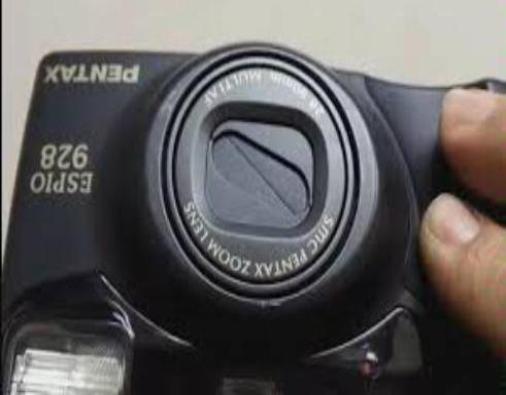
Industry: Electronic